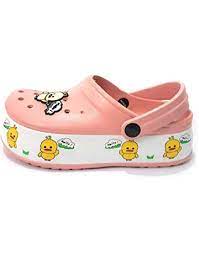
Label: Clog